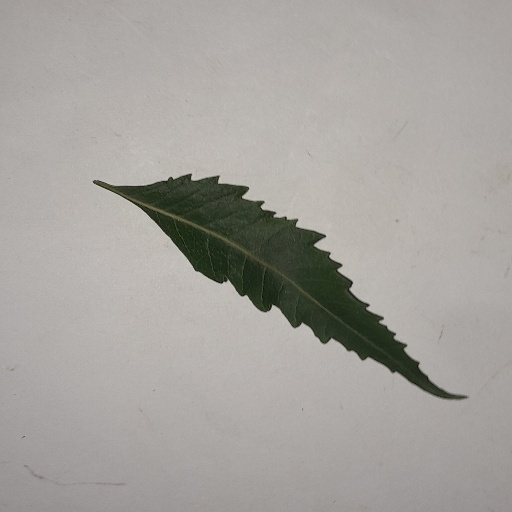
Species: Neem
Leaf condition: Healthy Leaf